44th Reconnaissance Squadron

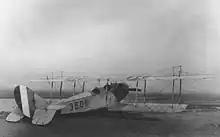
Curtiss JN-4D at Wilbur Wright Field

The first predecessor of the squadron was established as the 44th Aero Squadron at Camp Kelly, Texas in June 1917, shortly after the United States' entry into World War I. The squadron moved to Wilbur Wright Field, Ohio in August apparently serving as a flying training unit with Standard SJ-1, Curtiss JN-4, and possibly Dayton-Wright DH-4 aircraft. When Air Service training units were reorganized as lettered field squadrons in 1918, the squadron became Squadron K (later Squadron P), Wilbur Wright Field, Ohio. The squadron was demobilized in April 1919.